Friedrich von Wirsberg

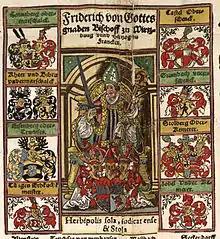
Contemporary armorial showing Bishop Friedrich von Wirsberg and his coat of arms

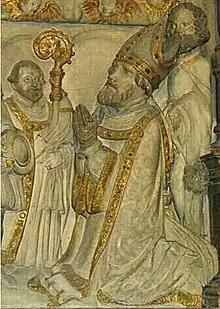
Friedrich von Wirsberg Epitaph in Würzburg Dom

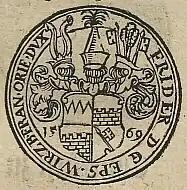
Friedrich von Wirsberg coat of arms from 1569

Friedrich von Wirsberg (16 November 1507 – 12 November 1573) was the Prince-Bishop of Würzburg from 1558 to 1573.